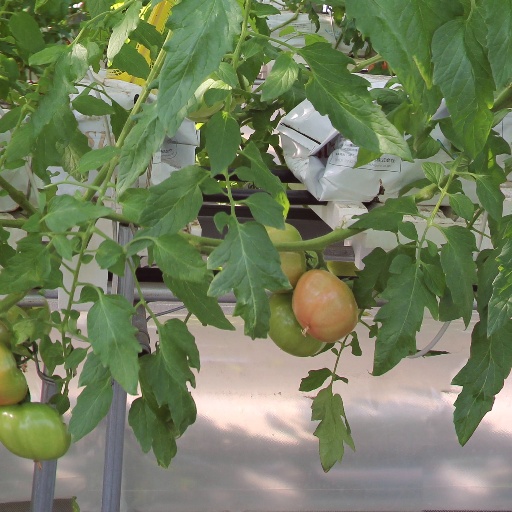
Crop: tomato